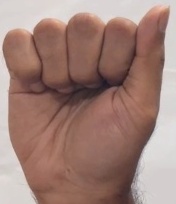
ASL sign: A